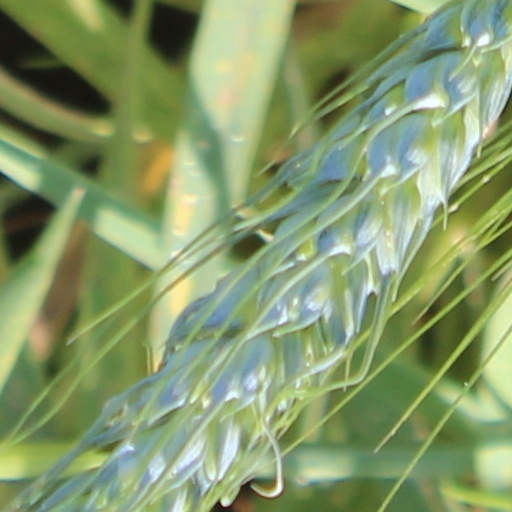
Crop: wheat